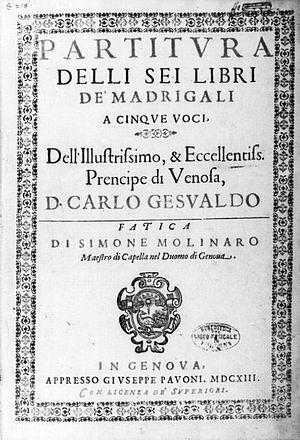
Carlo Gesualdo - Madrigaux edition 1613
Les madrigaux de Carlo Gesualdo sont des compositions vocales et polyphoniques, sur des poèmes à thèmes profanes. Répartis en six recueils, ces cent vingt-cinq pièces couvrent toute la vie créatrice de leur auteur et témoignent de l'évolution de son langage, en particulier sous le rapport de l'harmonie.